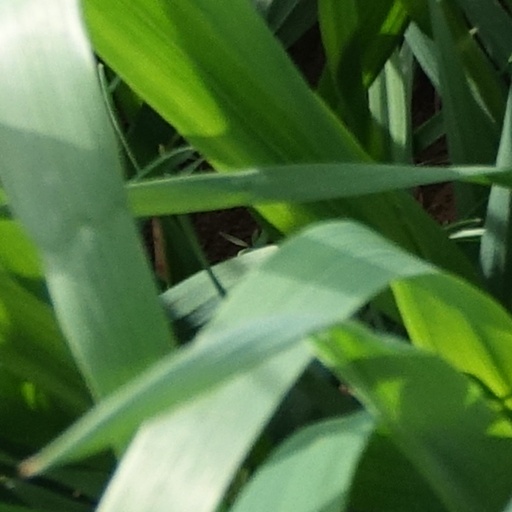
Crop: wheat